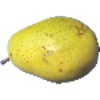
Label: Pear Monster 1